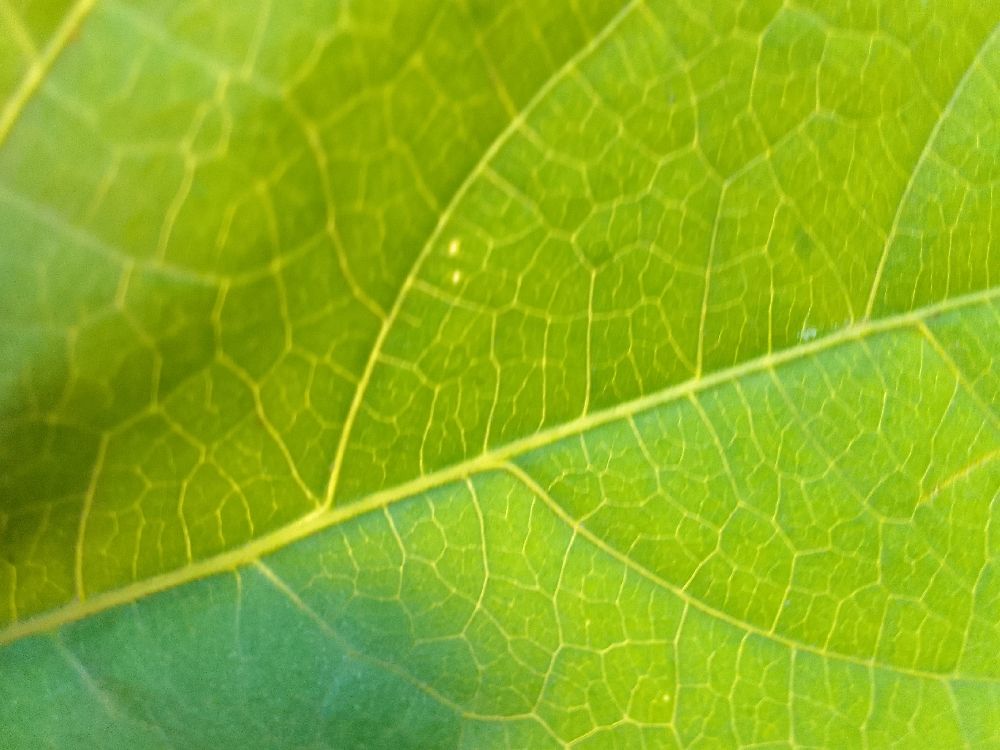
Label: healthy